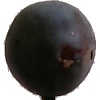
Label: Plum 3